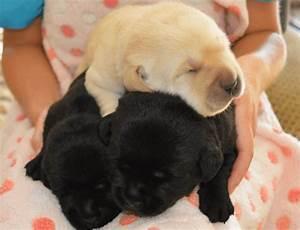
dog